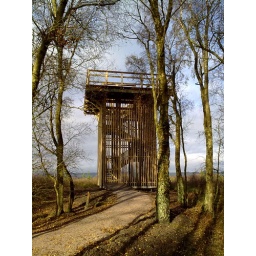
The wooden observation tower erected on the edge of the Flanders Moss national nature reserve in Stirlingshire.